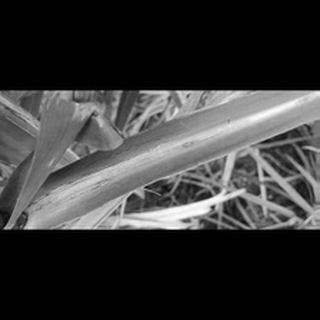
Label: sugarcane_red_rot